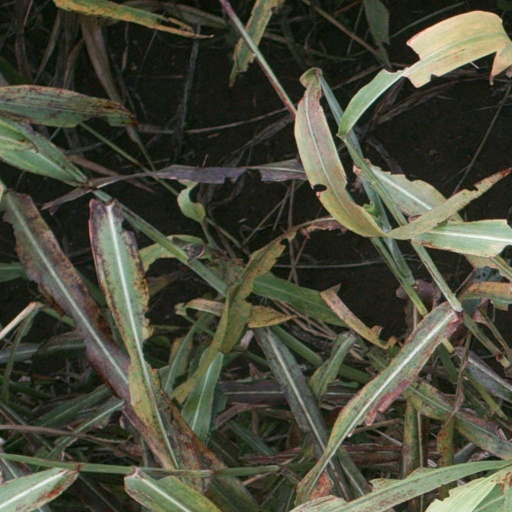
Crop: sorghum